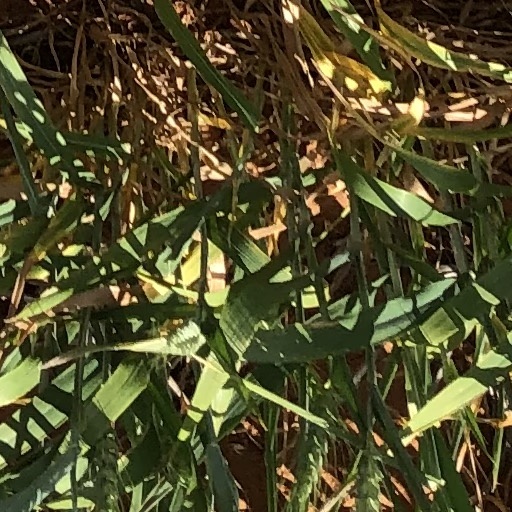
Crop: wheat